133d Operations Group

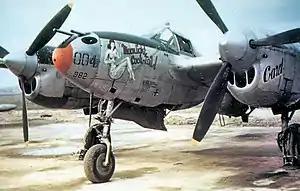
392d Fighter Squadron P-38

Having trained on single engine aircraft, the group's pilots were surprised to find Lockheed P-38 Lightnings sitting on Stoney Cross's dispersal pads. Only four group pilots, members of the advance party, had any experience flying the Lightning. These pilots had flown combat sorties with the 55th Fighter Group. The change from single engine to twin engine aircraft required considerable retraining for both pilots and ground crew. Although some pilots entered combat with as little as eight hours of flying time on the P-38, in late April the group was reinforced by fourteen pilots who had trained on the Lightning in the States and were more experienced on the type. However, the lack of instrument training in the P-38 took its toll on the group as weather, not enemy action, caused the loss of pilots and airplanes.